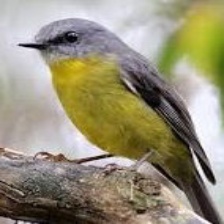
Species: EASTERN YELLOW ROBIN
Scientific name: EOPSALTRIA AUSTRALIS
ImageNet parent category: robin